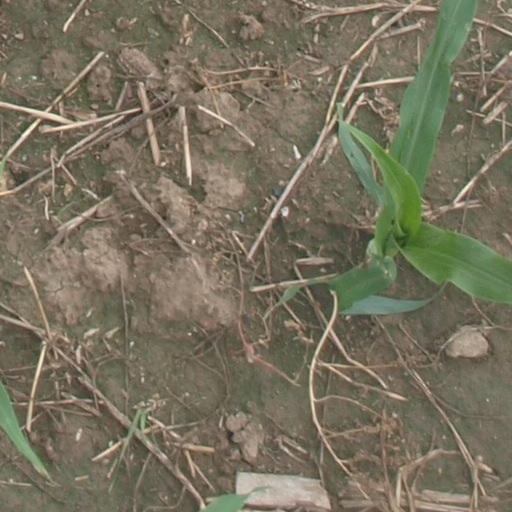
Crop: maize; corn